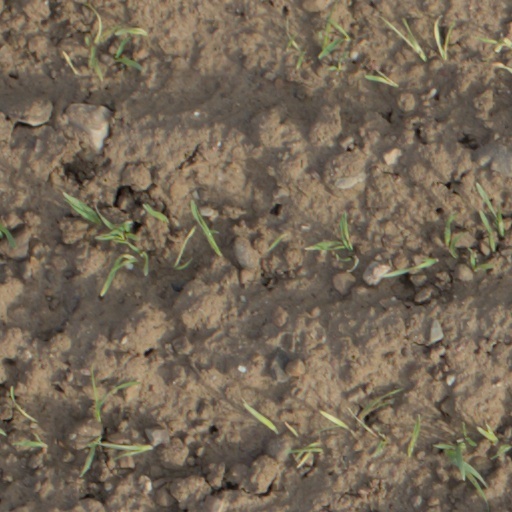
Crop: wheat